Kilnamanagh

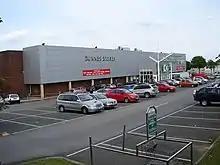
Dunnes Stores, Kilnamanagh Shopping Centre

Kilnamanagh is a townland and suburban residential area in Tallaght, County Dublin, Ireland. It is in the local government area of South Dublin.